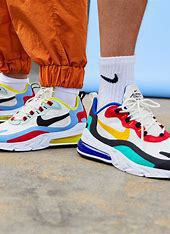
Brand: Nike
Model: Air Max 270 React